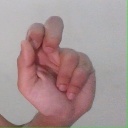
अक्षर: ढ